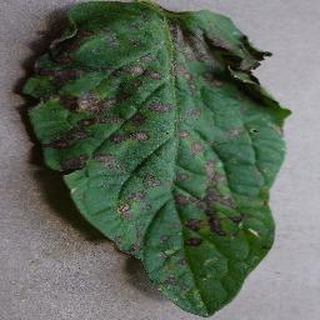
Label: tomato_early_blight